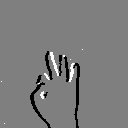
ASL letter: f